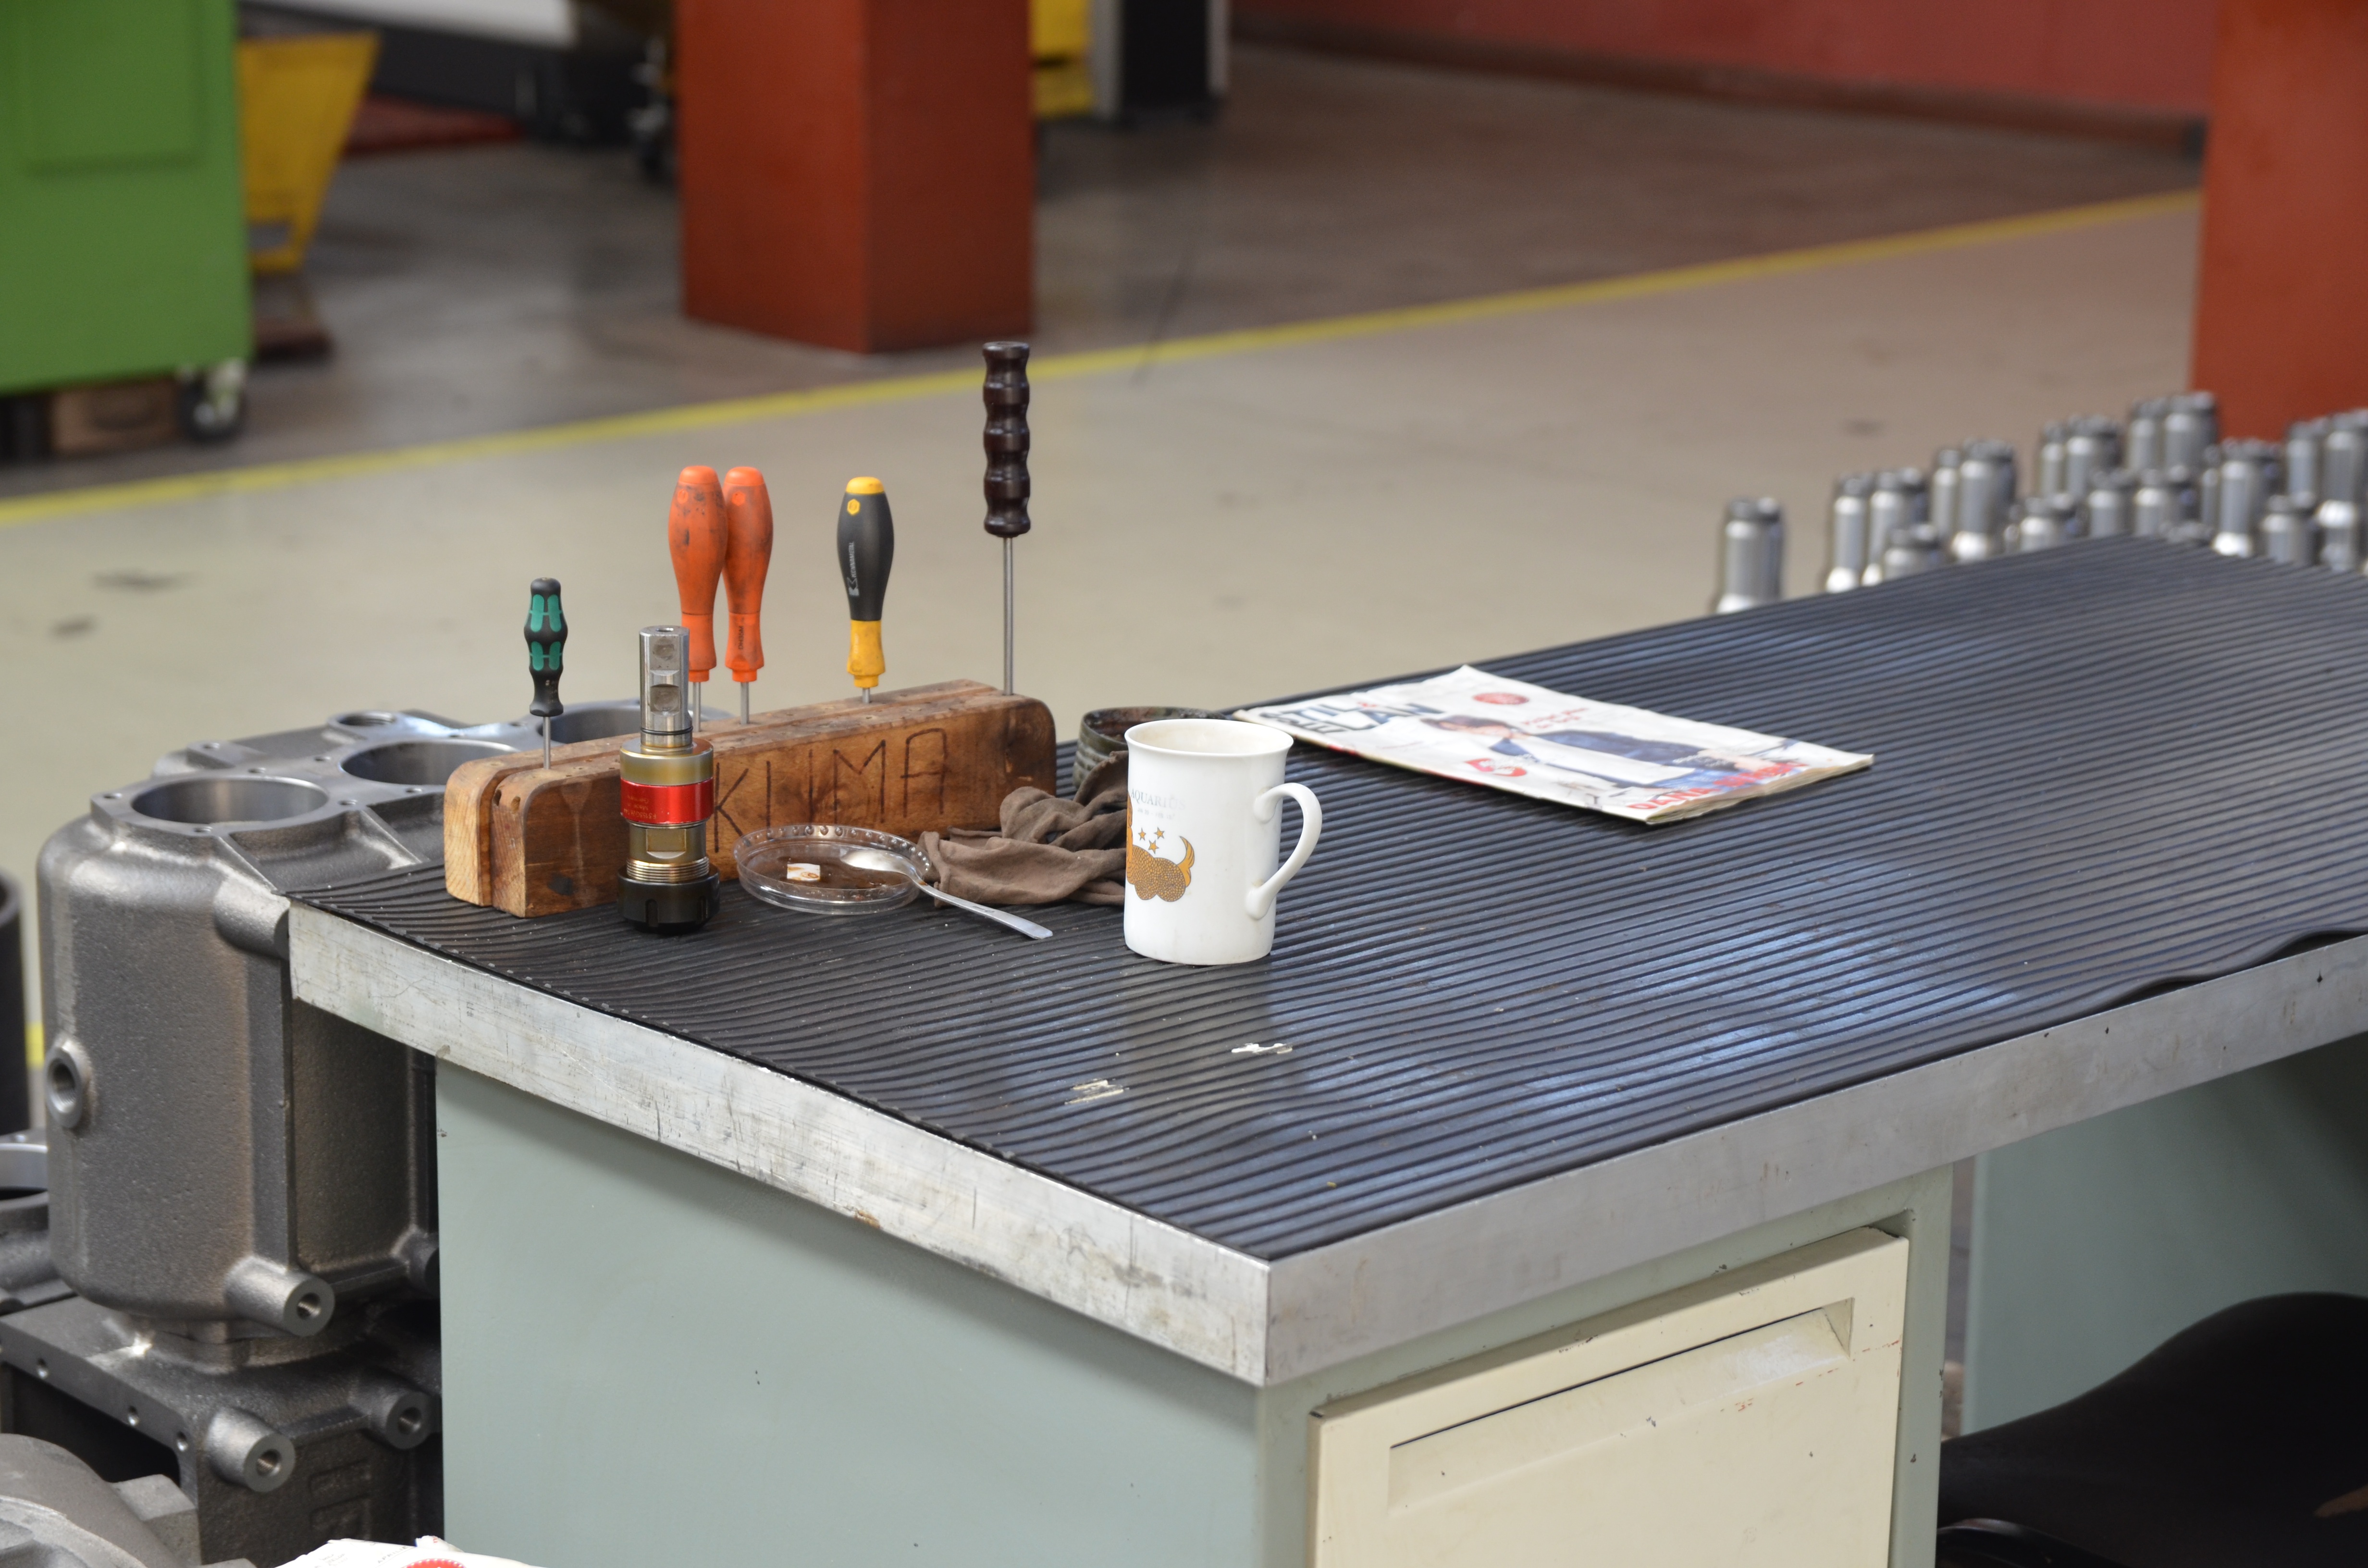
table, machine